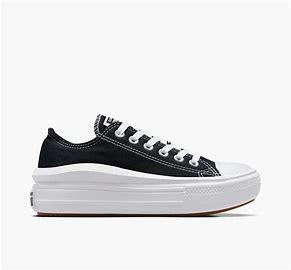
Brand: Converse
Model: Chuck Taylor All Star Platform